SMS Beowulf

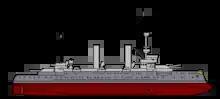
Profile drawing of in 1910

Her propulsion system consisted of two vertical 3-cylinder triple-expansion engines, each driving a screw propeller. Steam for the engines was provided by four coal-fired fire-tube boilers that were vented through a single funnel. The ship's propulsion system provided a top speed of from and a range of approximately at .